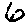
Label: 6